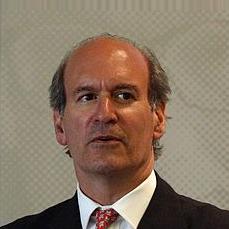
Age: 57